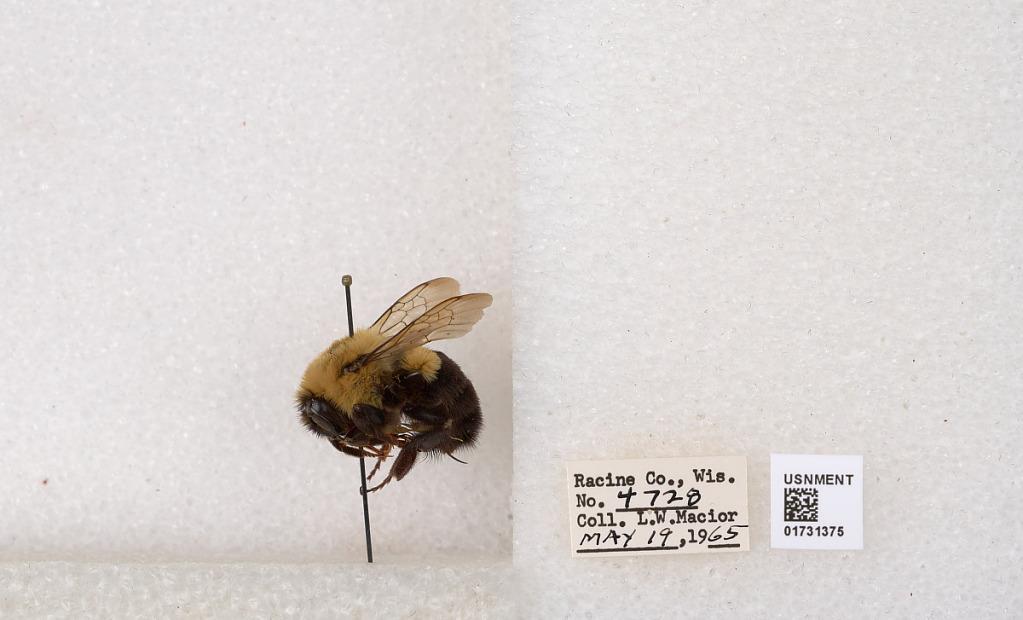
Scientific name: Bombus impatiens Cresson
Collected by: L. Macior
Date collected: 1965-5-19
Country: United States
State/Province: Wisconsin
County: Racine
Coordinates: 42.7299, -87.8123